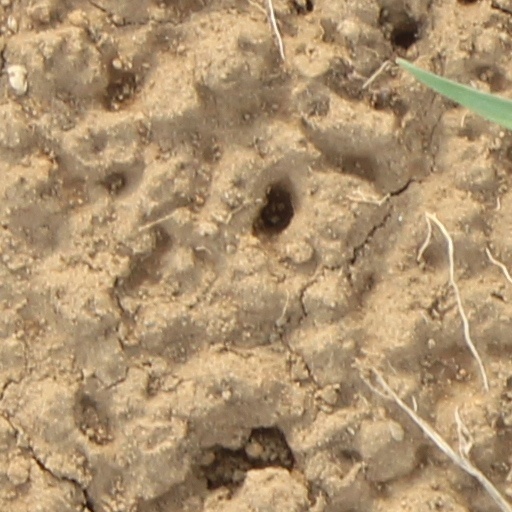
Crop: wheat